Joan, Countess of Flanders

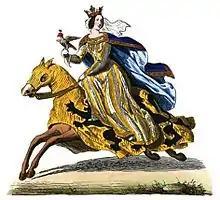
Romantic vision of Joan of Constantinople, inspired by his seal. Félix De Vigne, "Album du cortège des Comtes de Flandre", 1849.

Two known manuscripts are considered to have belonged to Joan's library. The first is a Psalter preserved in the Bibliothèque nationale de France (Lat. 238), made around 1210, which could have been offered by Blanche of Navarre to her aunt when she married Ferdinand of Portugal. The second, dating from 1210 to 1220 is a copy of the "Story of the Grail", kept at the British Library (Add. 36614). This second manuscript would have involved the "Perceval" of Chrétien de Troyes, which Joan would have added the "Continuations" and the "Life of St. Mary of Egypt". Both come from a workshop of Champagne.